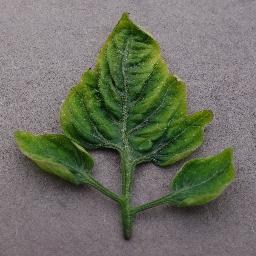
Label: Tomato___Tomato_Yellow_Leaf_Curl_Virus